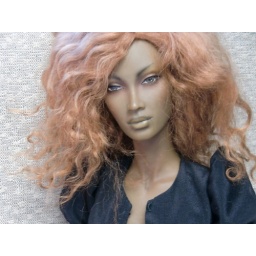
Sybarite Inque Gold in red wig and Basique sequin dress